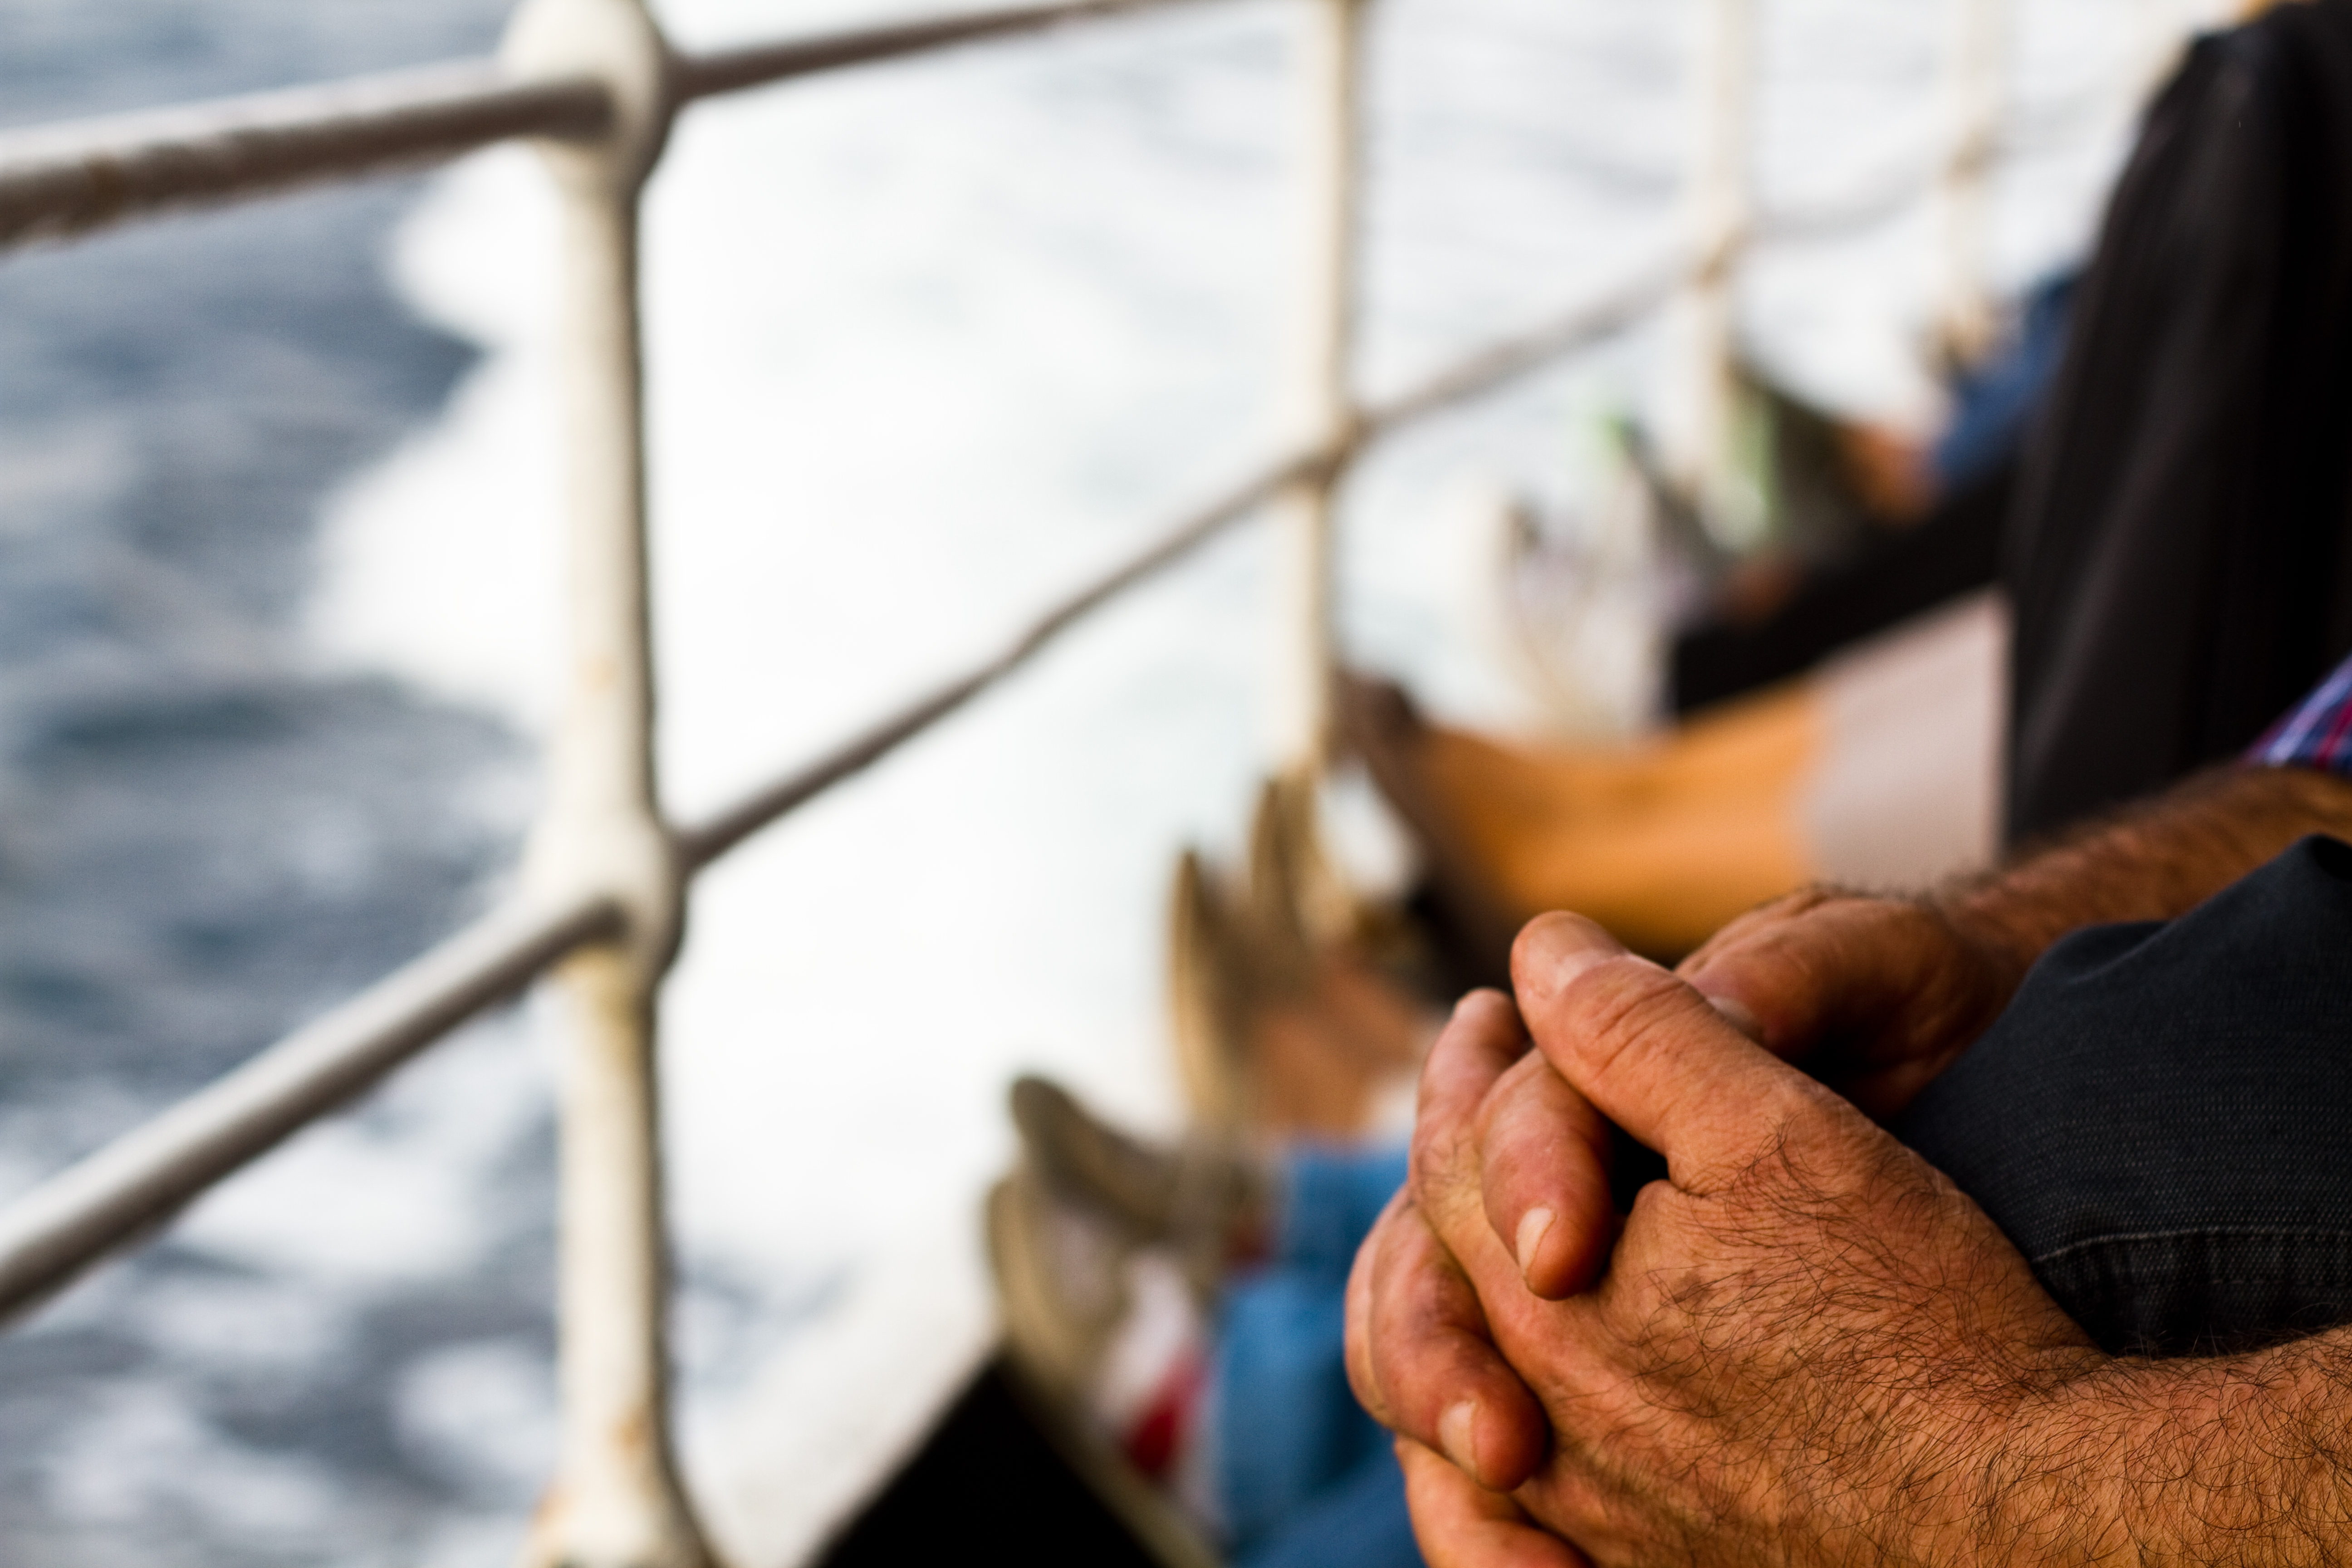
hand, blur, people, wood, street, travel, spring, color, blue, close up, focus, hands, fingers, daylight, hairy, nails